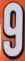
Number: 9